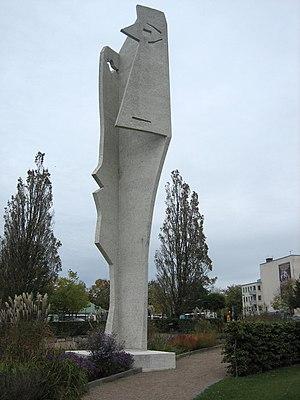
La statue ""Tête de femme"" par Pablo Picasso à Halmstad, Suède.
Pablo Ruiz Picasso, né à Malaga le 25 octobre 1881 et mort le 8 avril 1973 à Mougins, est un peintre, dessinateur, sculpteur et graveur espagnol ayant passé l'essentiel de sa vie en France.